1922 Women's Olympiad

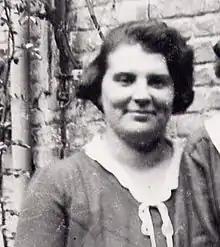
Germaine van Dievoet

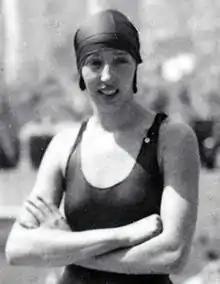
Aina Berg

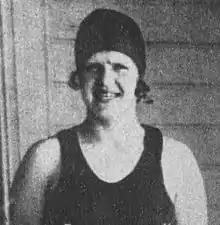
Carin Nilsson

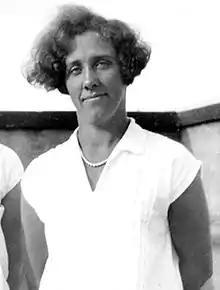
Hjördis Töpel

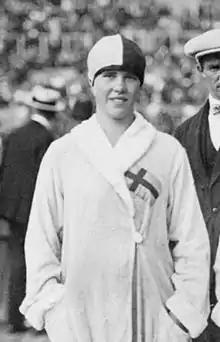
Eva Ollivier

The swimming events were held April 20–23, participants from Belgium, Denmark, France, Italy, Netherlands, Sweden and United Kingdom competed in 10 events. During the competitions Sweden secured 4 victories, the Netherlands 3 victories, France won 2 events and United Kingdom won 1 event.